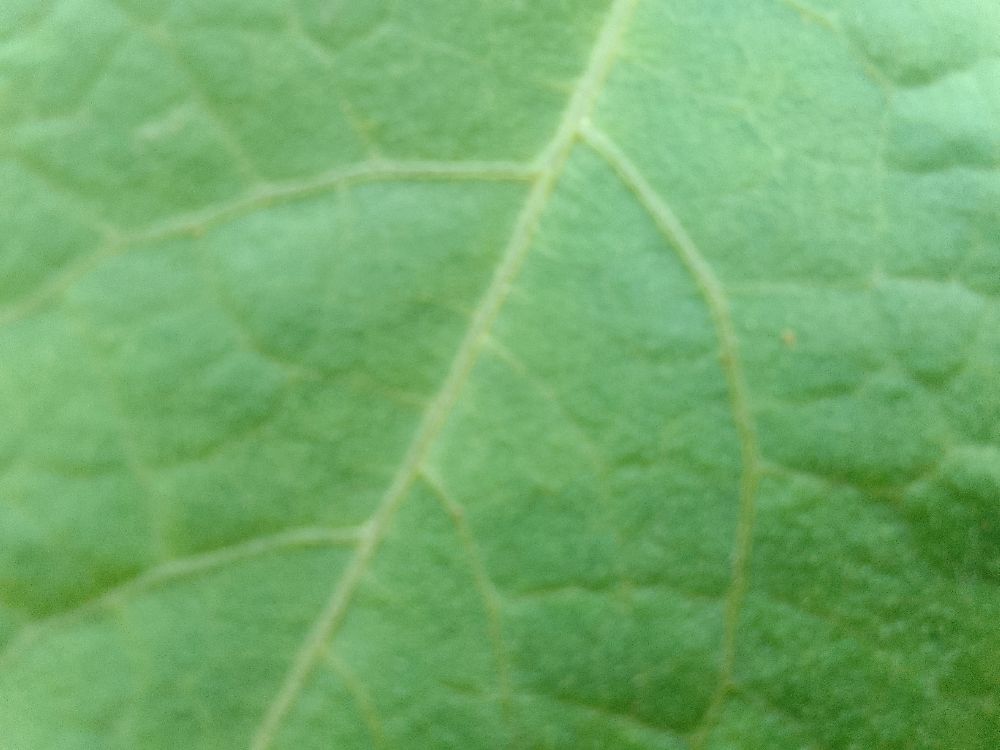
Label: healthy